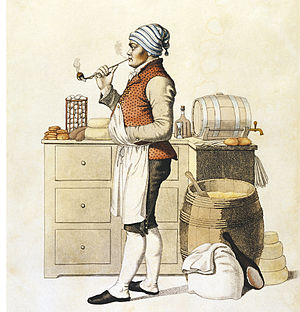
Høker
En københavnsk spækhøker (kobberstik af G.L. Lahde 1820)
Kobberstik som viser en københavnsk spækhøker i sin kælder. Den oprindelige tavle havde underteksten ""KLÆDEDRAGTER I KIØBENHAVN. Spekhöker - Käsehöker. faaes hos Lahde; Gothersgade 125."" (teksten er her klippet væk)
En høker var en person, der under beskedne former solgte levnedsmidler og andre varer. Ordet bruges første gang i 1400-tallet, og indtil 1800-tallet var der tale om omvandrende handlende med eller uden torveplads. I anden halvdel af 1800-tallet fik flere høkere forretning. Hvis høkeren kun solgte levnedsmidler, kaldtes han spækhøker, da spæk var den vigtigste af hans varer. Fra 1840 ansøgte spækhøkerne om at blive kaldt høker for at slippe af med det tyske ord. Flere og flere foretrak titlen viktualiehandler.